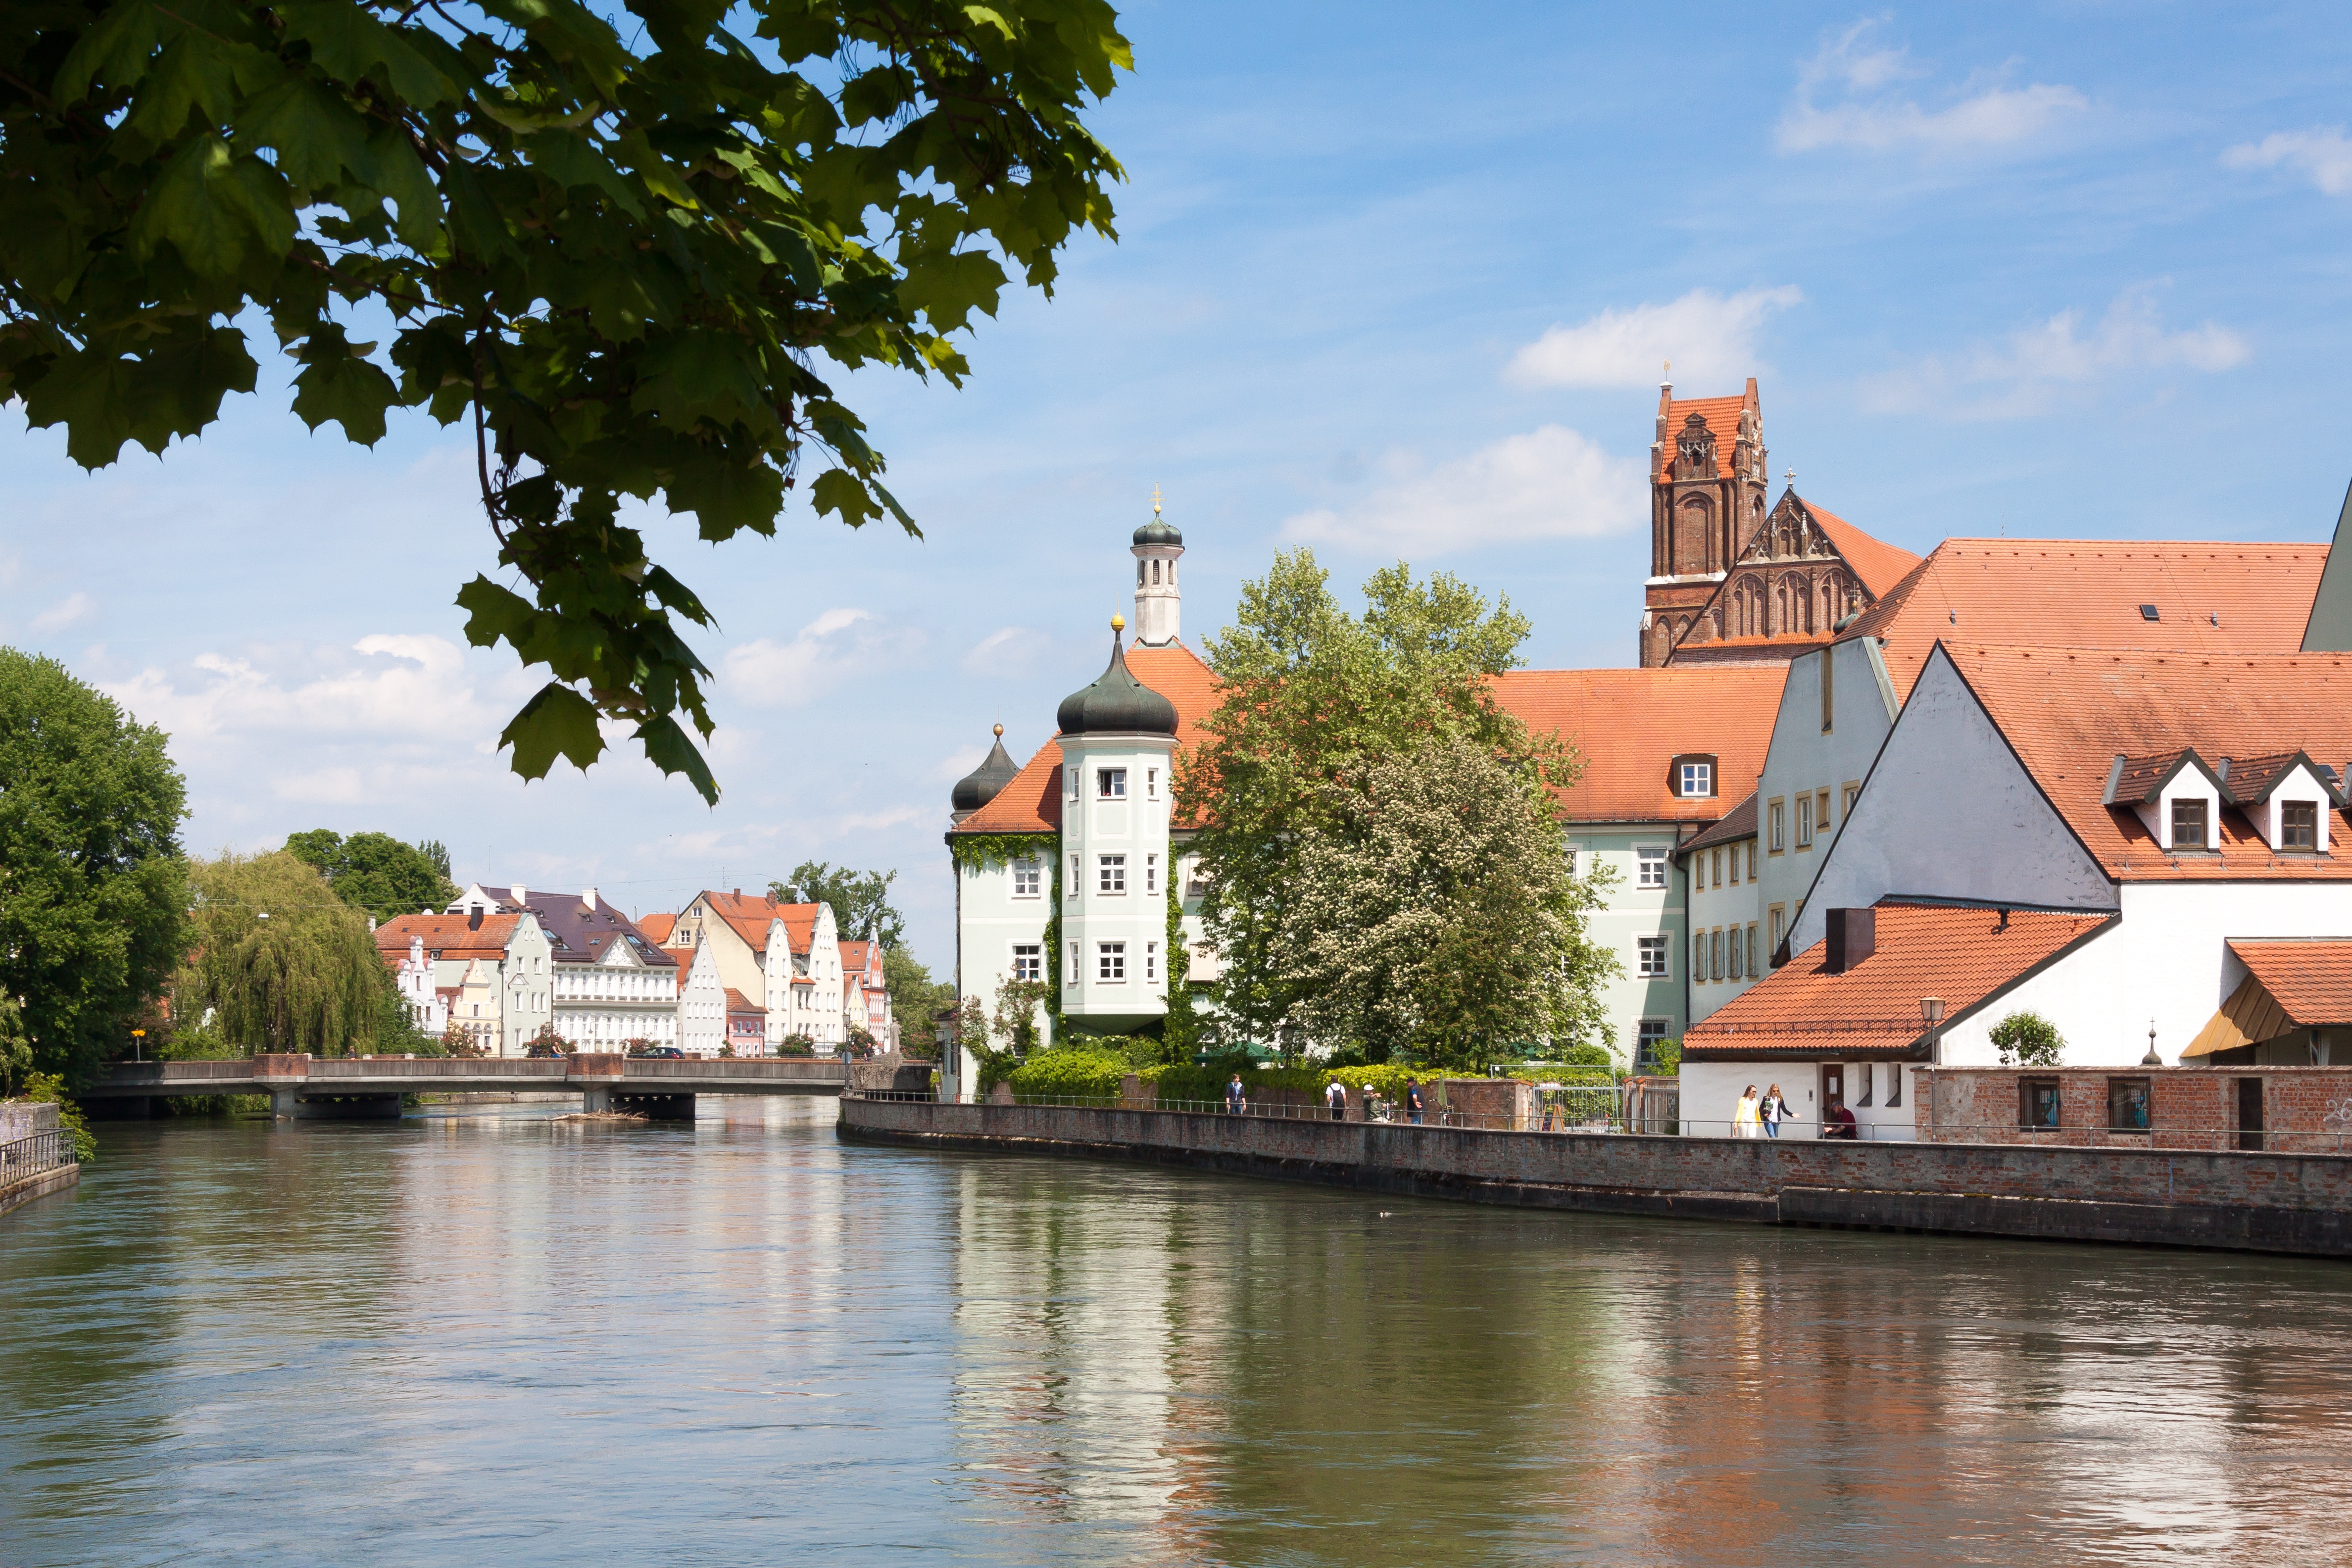
tree, water, nature, light, architecture, sky, sun, white, house, town, building, atmosphere, river, canal, summer, vacation, village, reflection, tower, romantic, blue, church, tourism, waterway, maple, body of water, old town, clouds, bank, germany, bavaria, promenade, estate, mood, waters, historically, mirroring, isar, bay window, landshut, city breaks, geographical feature, human settlement